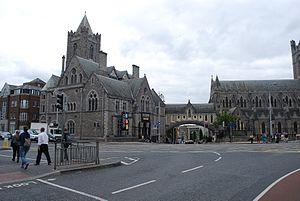
Vue de Christ Church Cathedral, à Dublin.